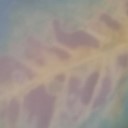
Label: Leaf_rust